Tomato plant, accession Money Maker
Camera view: horizontal (90 deg, fisheye); turntable rotation: 210 degrees
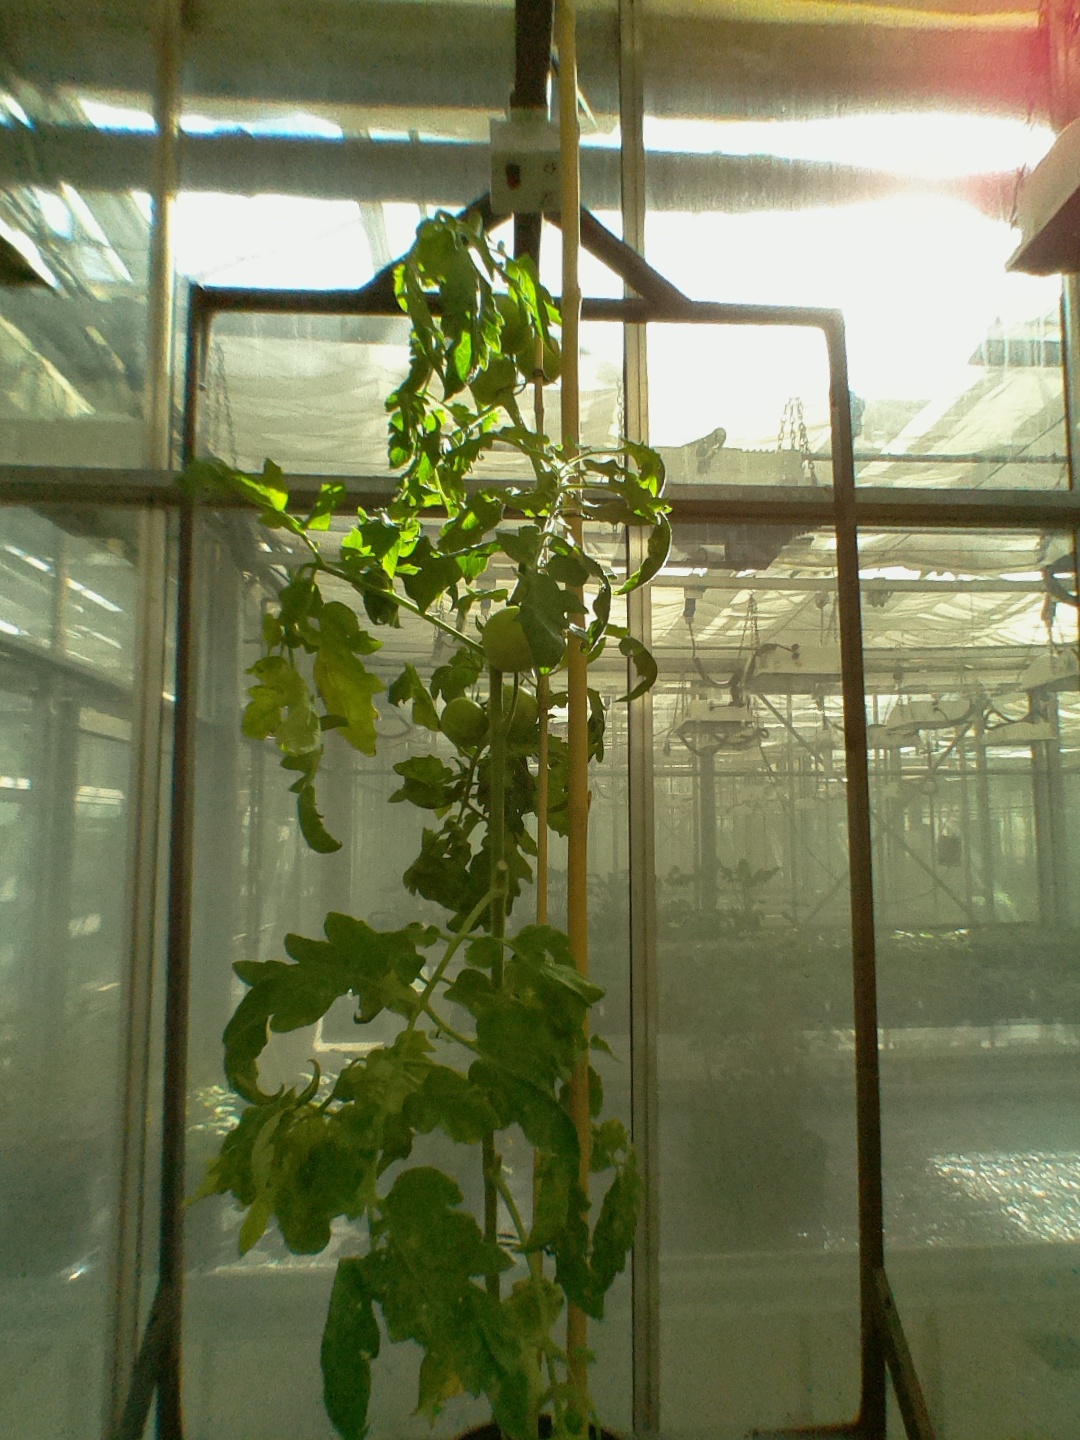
BBCH growth stage 74: 40%-50% of final fruit size